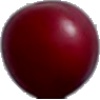
Label: Cherry Wax Red 1